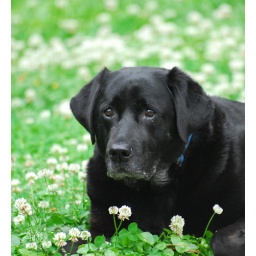
Could not resist,, she just looked so darn cute in a field of clover